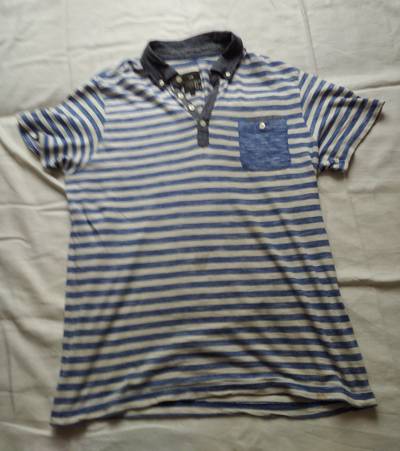
Waste category: clothes